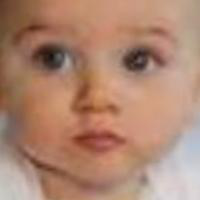
Age group: age 01-10